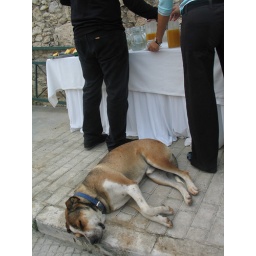
the conference dog is sleeping by the breakfast table